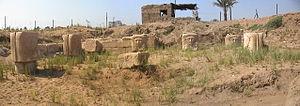
Le temple d'Hathor situé à Memphis est un temple égyptien voué au culte d'Hathor. Il a été fondé et construit pour l'essentiel par Ramsès II, pharaon de la XIXᵉ dynastie comme en témoignent les nombreux cartouches relevés sur les parois encore en place. Il se trouve à environ 70 mètres au sud de l'enceinte principale de l'antique capitale, longeant une voie processionnelle ornée de différents édifices et statues et qui, partant du grand temple de Ptah, devait relier une autre enceinte consacrée à sa parèdre Sekhmet selon les descriptions anciennes de la cité, téménos qui reste par ailleurs à identifier sur ce vaste site envahit par les palmeraies.
Memphis était la capitale du premier nome de Basse-Égypte, le nome de la Muraille blanche. Ses vestiges se situent près des villes de Mit-Rahineh et d'Helwan, au sud du Caire.